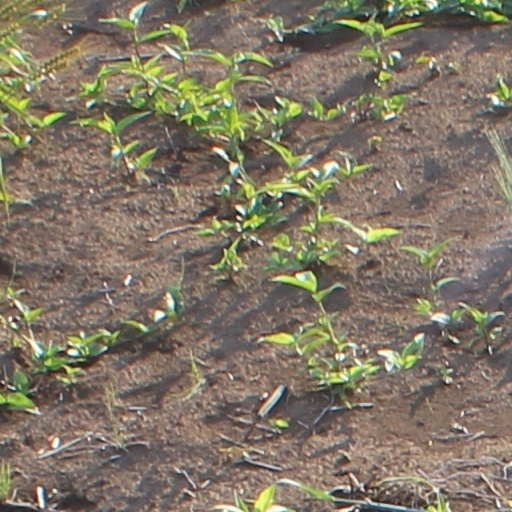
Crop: wheat